No. 5 Operational Training Unit RAAF

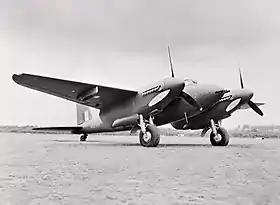
Twin-engined military monoplane parked on airfield

By the time No. 5 OTU relocated to Tocumwal, New South Wales, on 20 October 1943, it had begun running courses on Douglas Bostons. Its first de Havilland Mosquito arrived the following month. As of April 1944, the unit had a complement of sixty-three aircraft, including five Mosquitos. It ran conversion courses for experienced pilots and navigators, as well as training courses for newer aircrew.